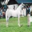
Label: horse